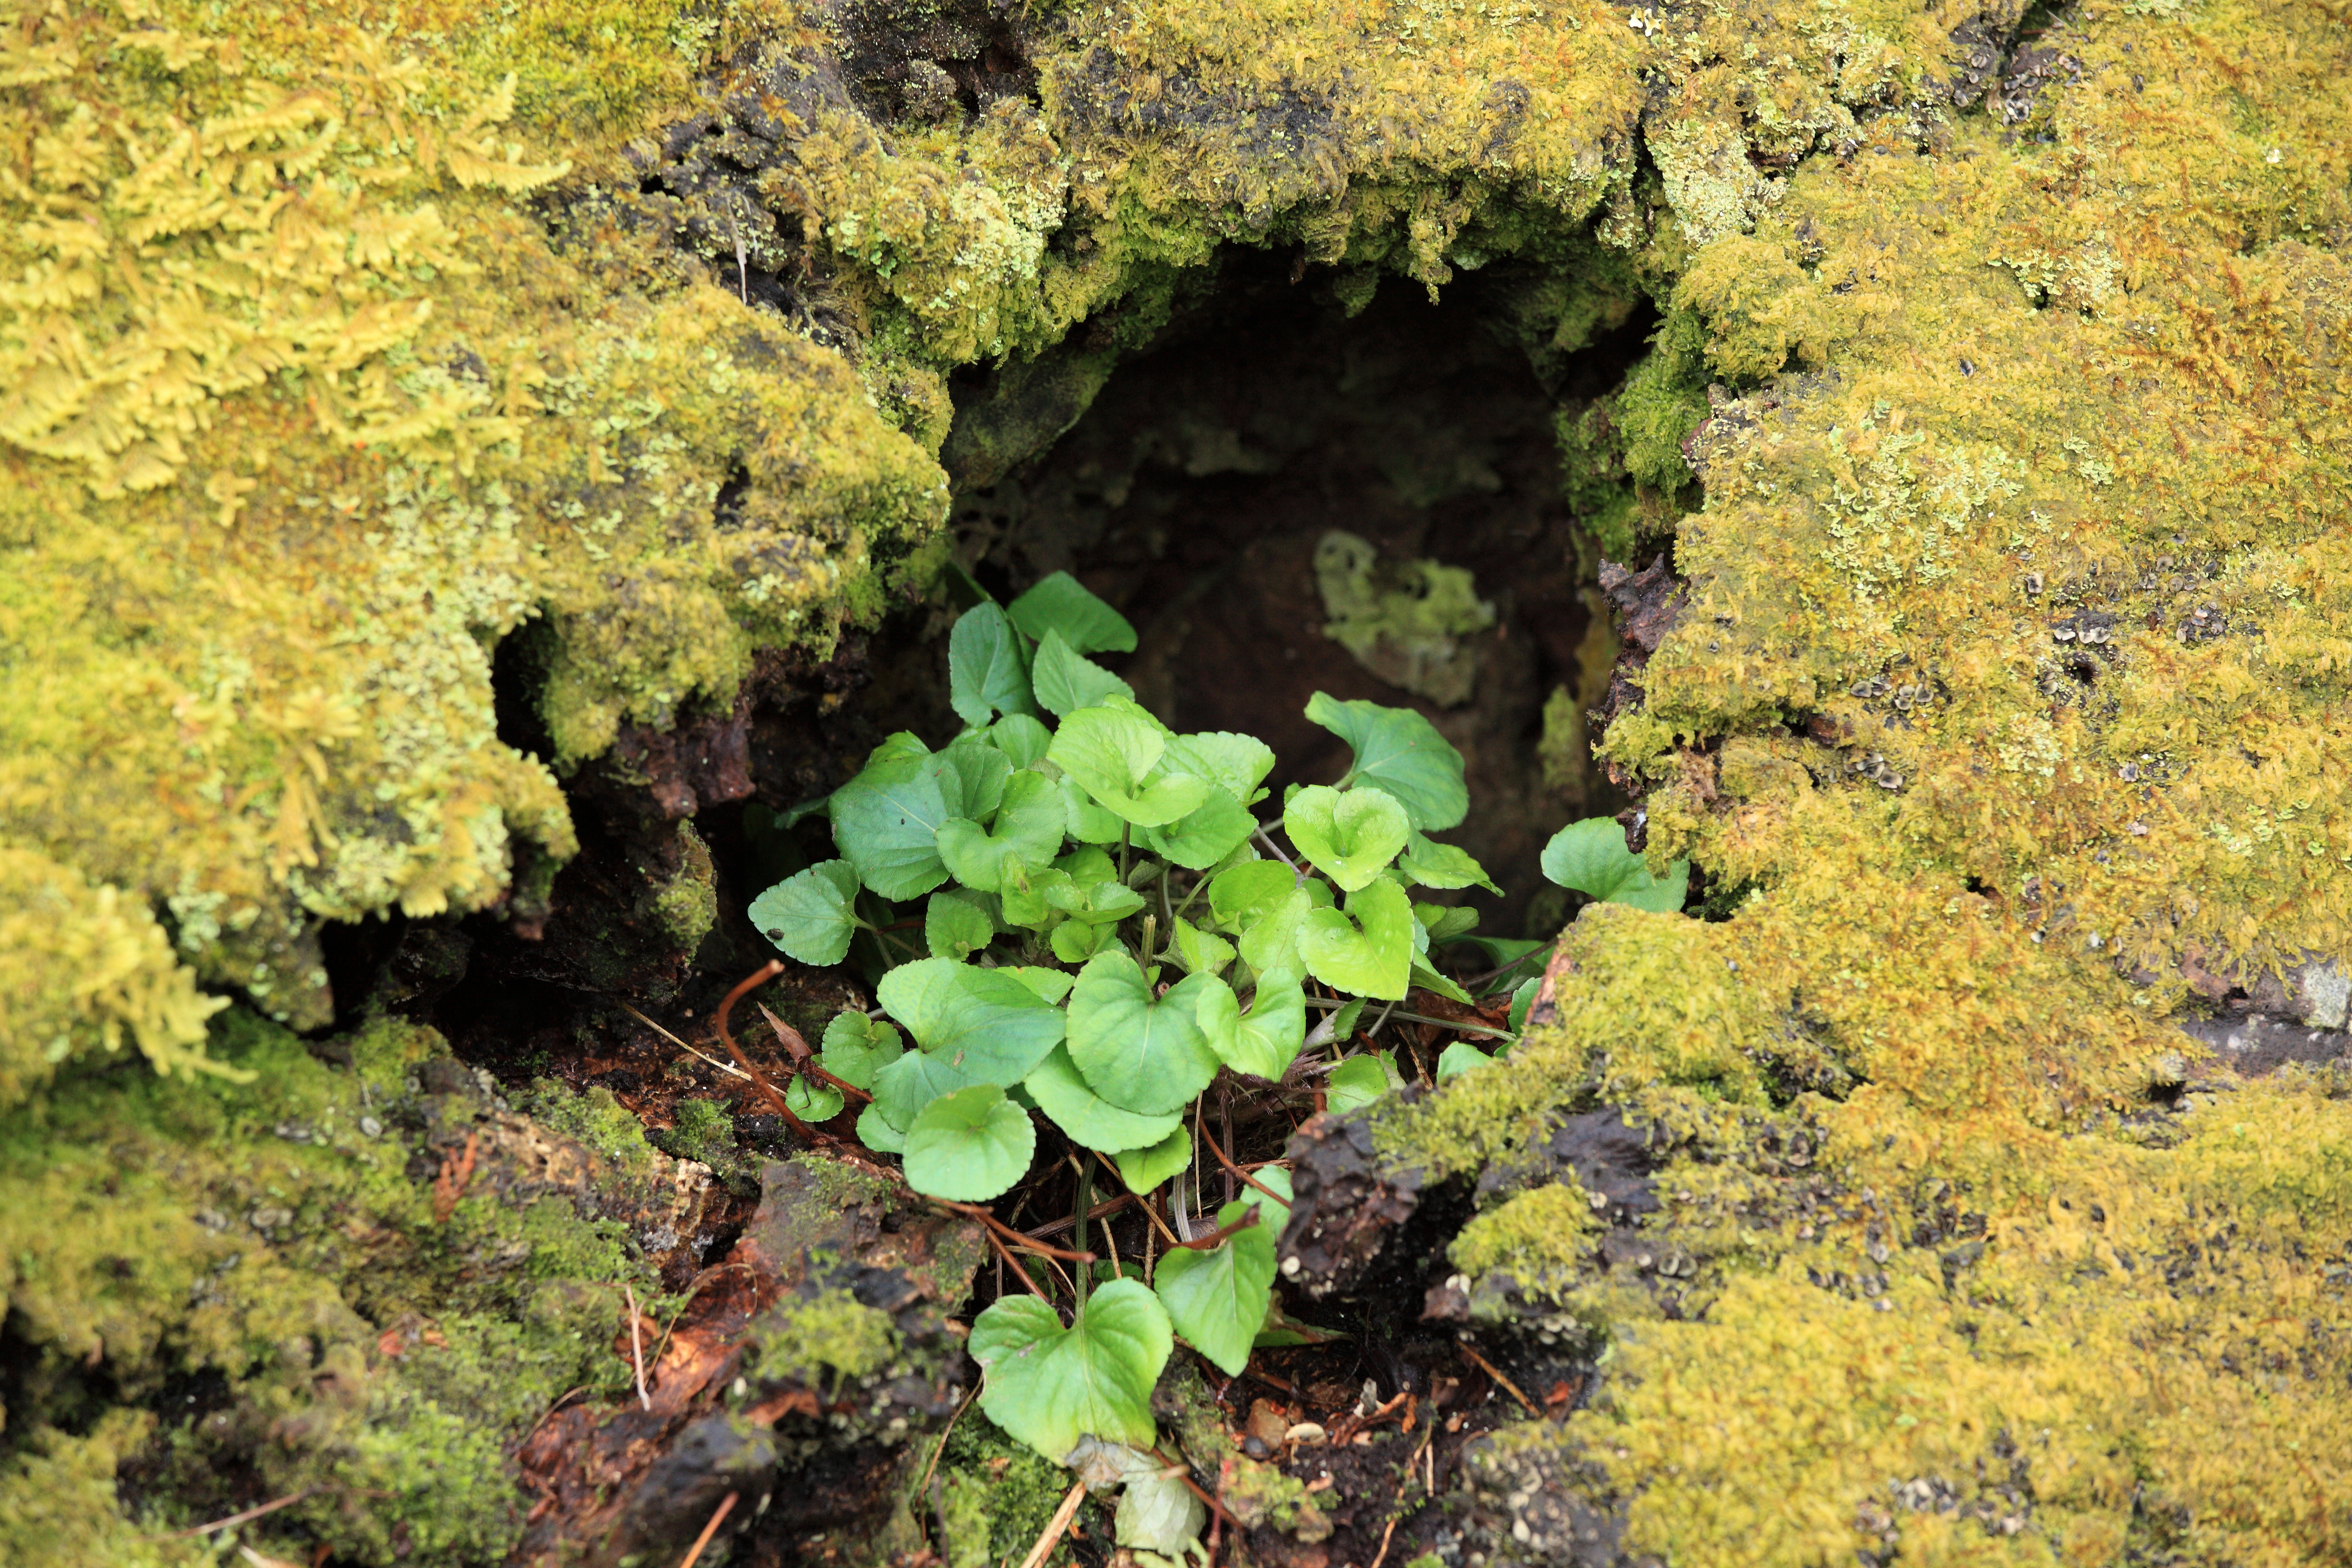
tree, forest, plant, leaf, flower, moss, green, high, autumn, botany, flora, wildflower, cool image, vegetation, shrub, deciduous, 5d, hires, woodland, habitat, markii, ecosystem, hi, res, resolution, flowering plant, maidenhair tree, woody plant, land plant